Lo Cheung-shiu

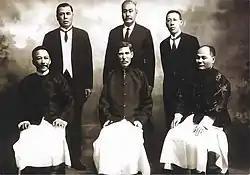
Front row from left: Liu Zhubo, Robert Ho Tung, He Gantang (Ho Tung's half brother). From the left in the back row: Ho Fook, Chen Qiming and Lo Cheung-shiu.

Lo was a wealthy businessman in the early days of Hong Kong's port opening. He and Ho Tung were close friends. Ho Tung introduced Ren Yihe to the comprador in early years. In 1914, he founded Dayou Bank with Liu Zhubo, He Dong, He Fu, He Gantang and Chen Qiming. This is the second bank set up by Chinese in Hong Kong after the Guangdong Bank.